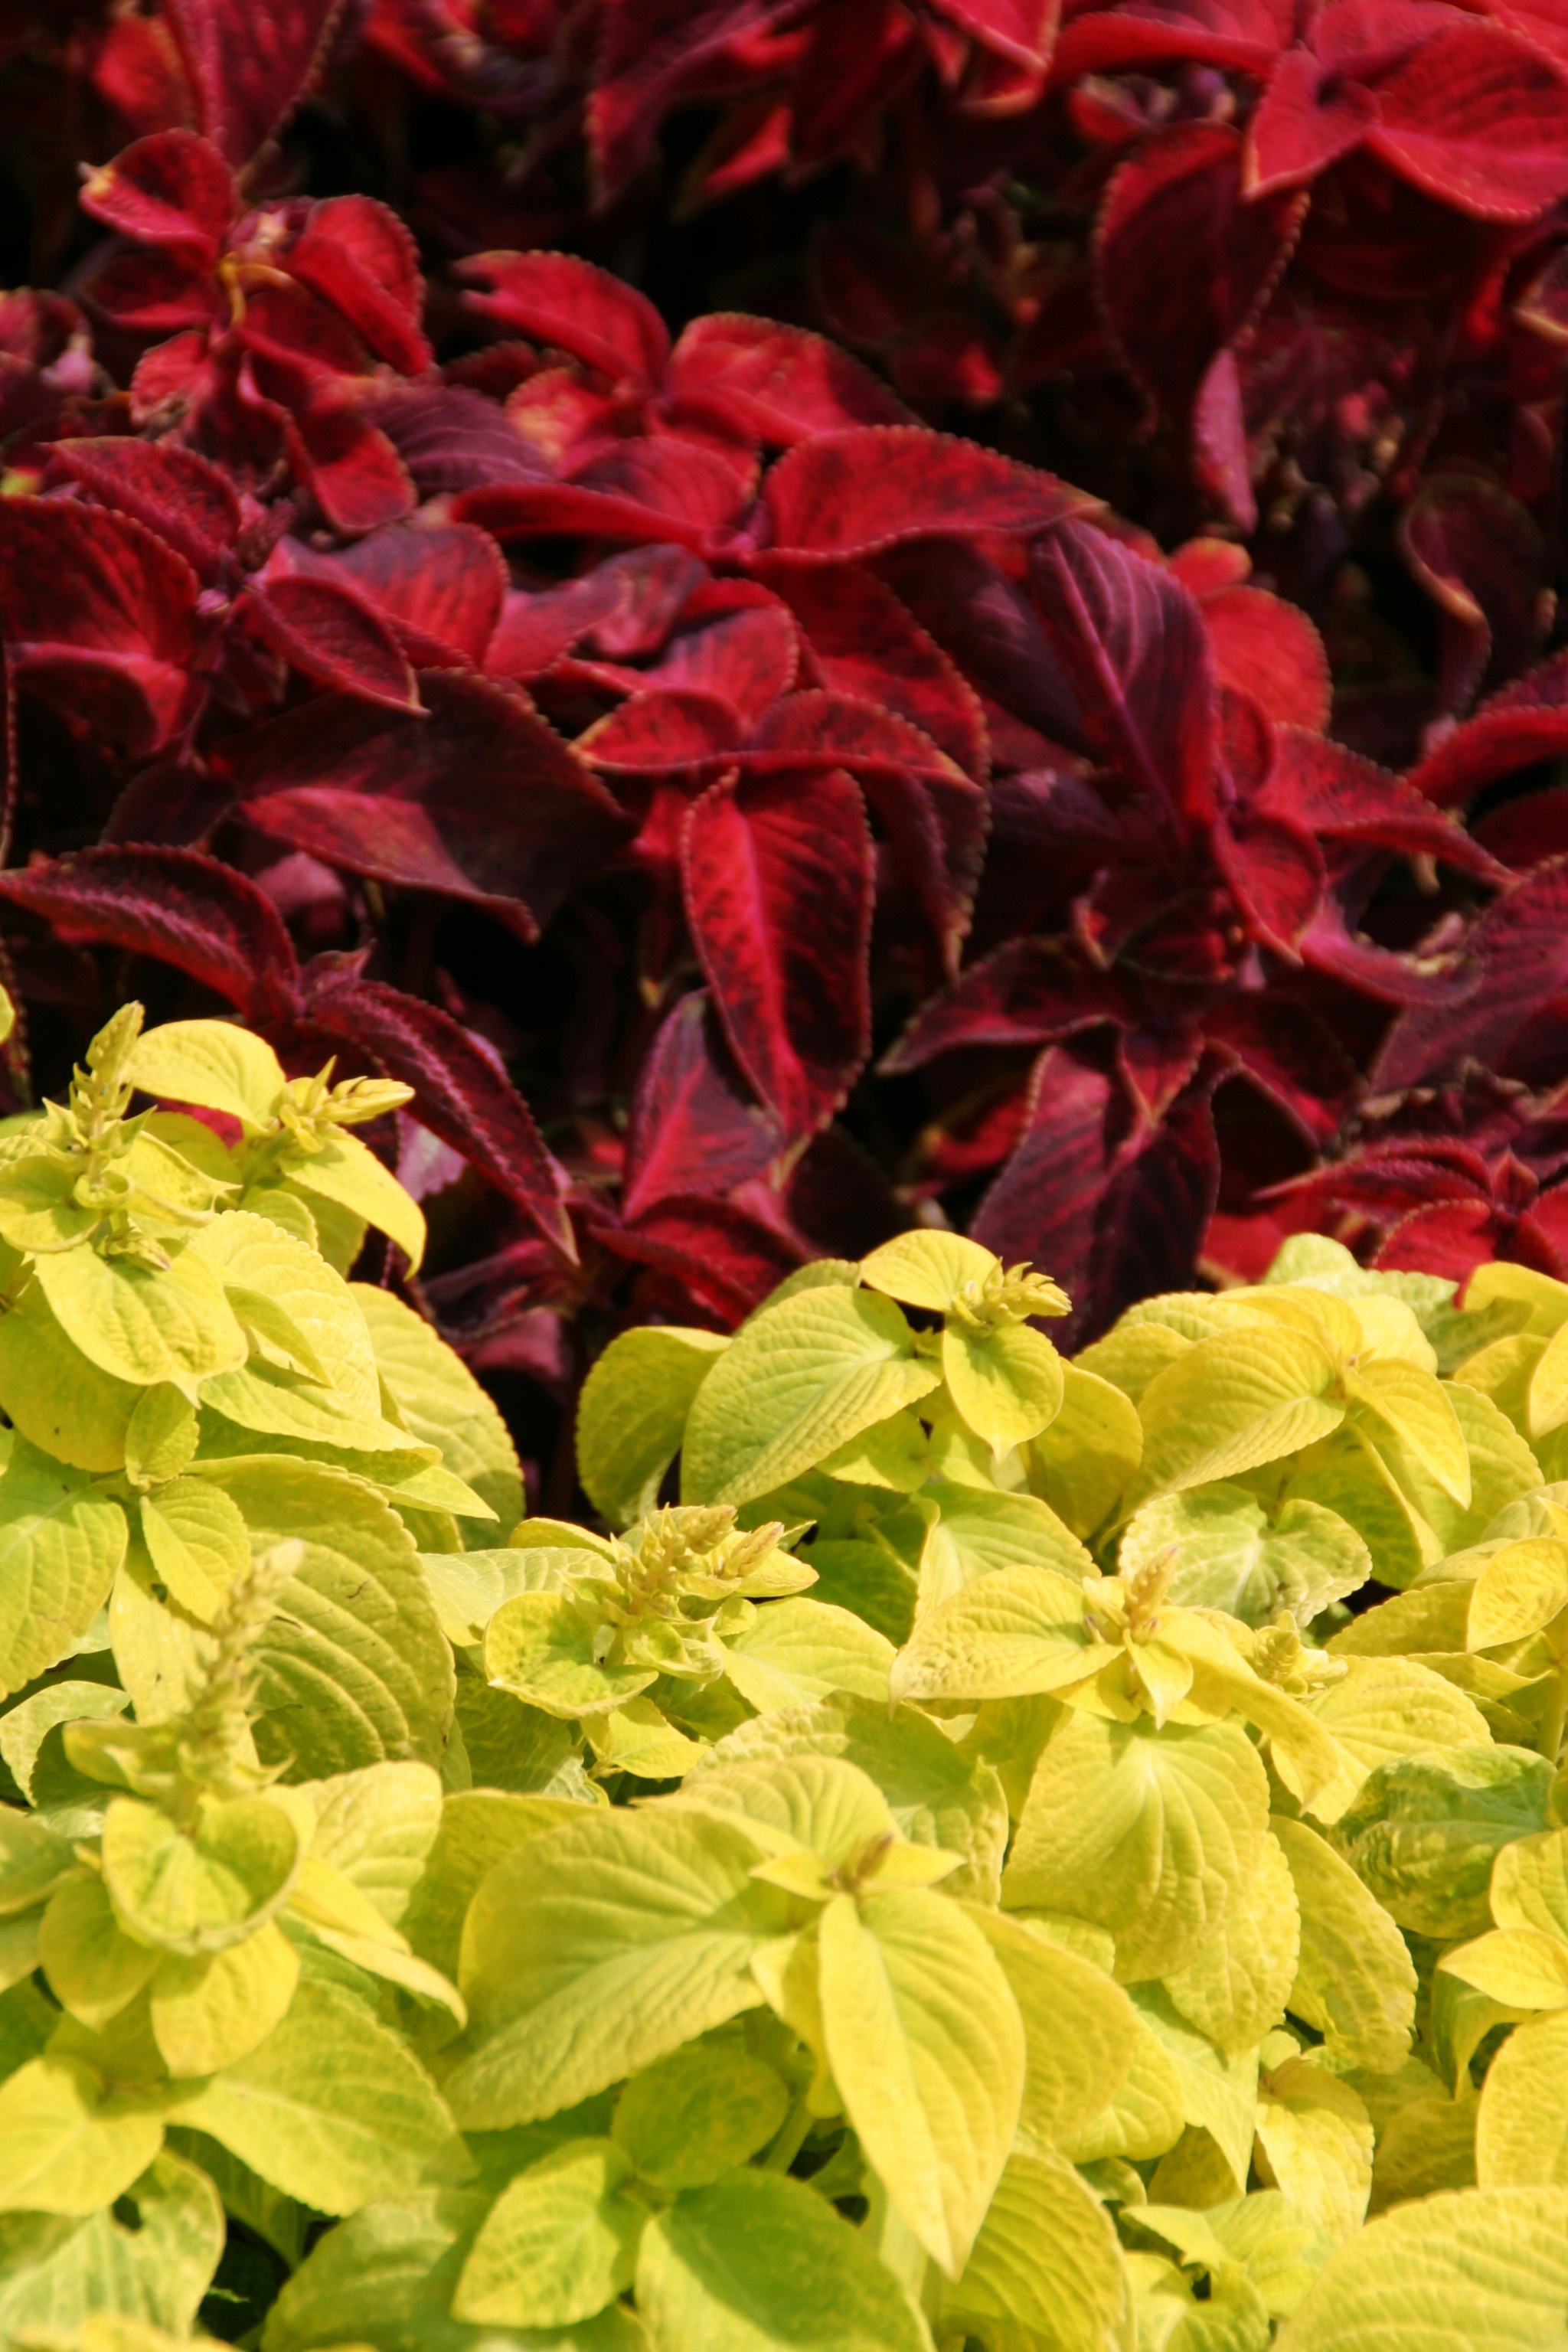
plant, leaf, flower, petal, spring, red, herb, color, autumn, botany, yellow, flora, hydrangea, flowers, shrub, flowering plant, hydrangeaceae, annual plant, land plant